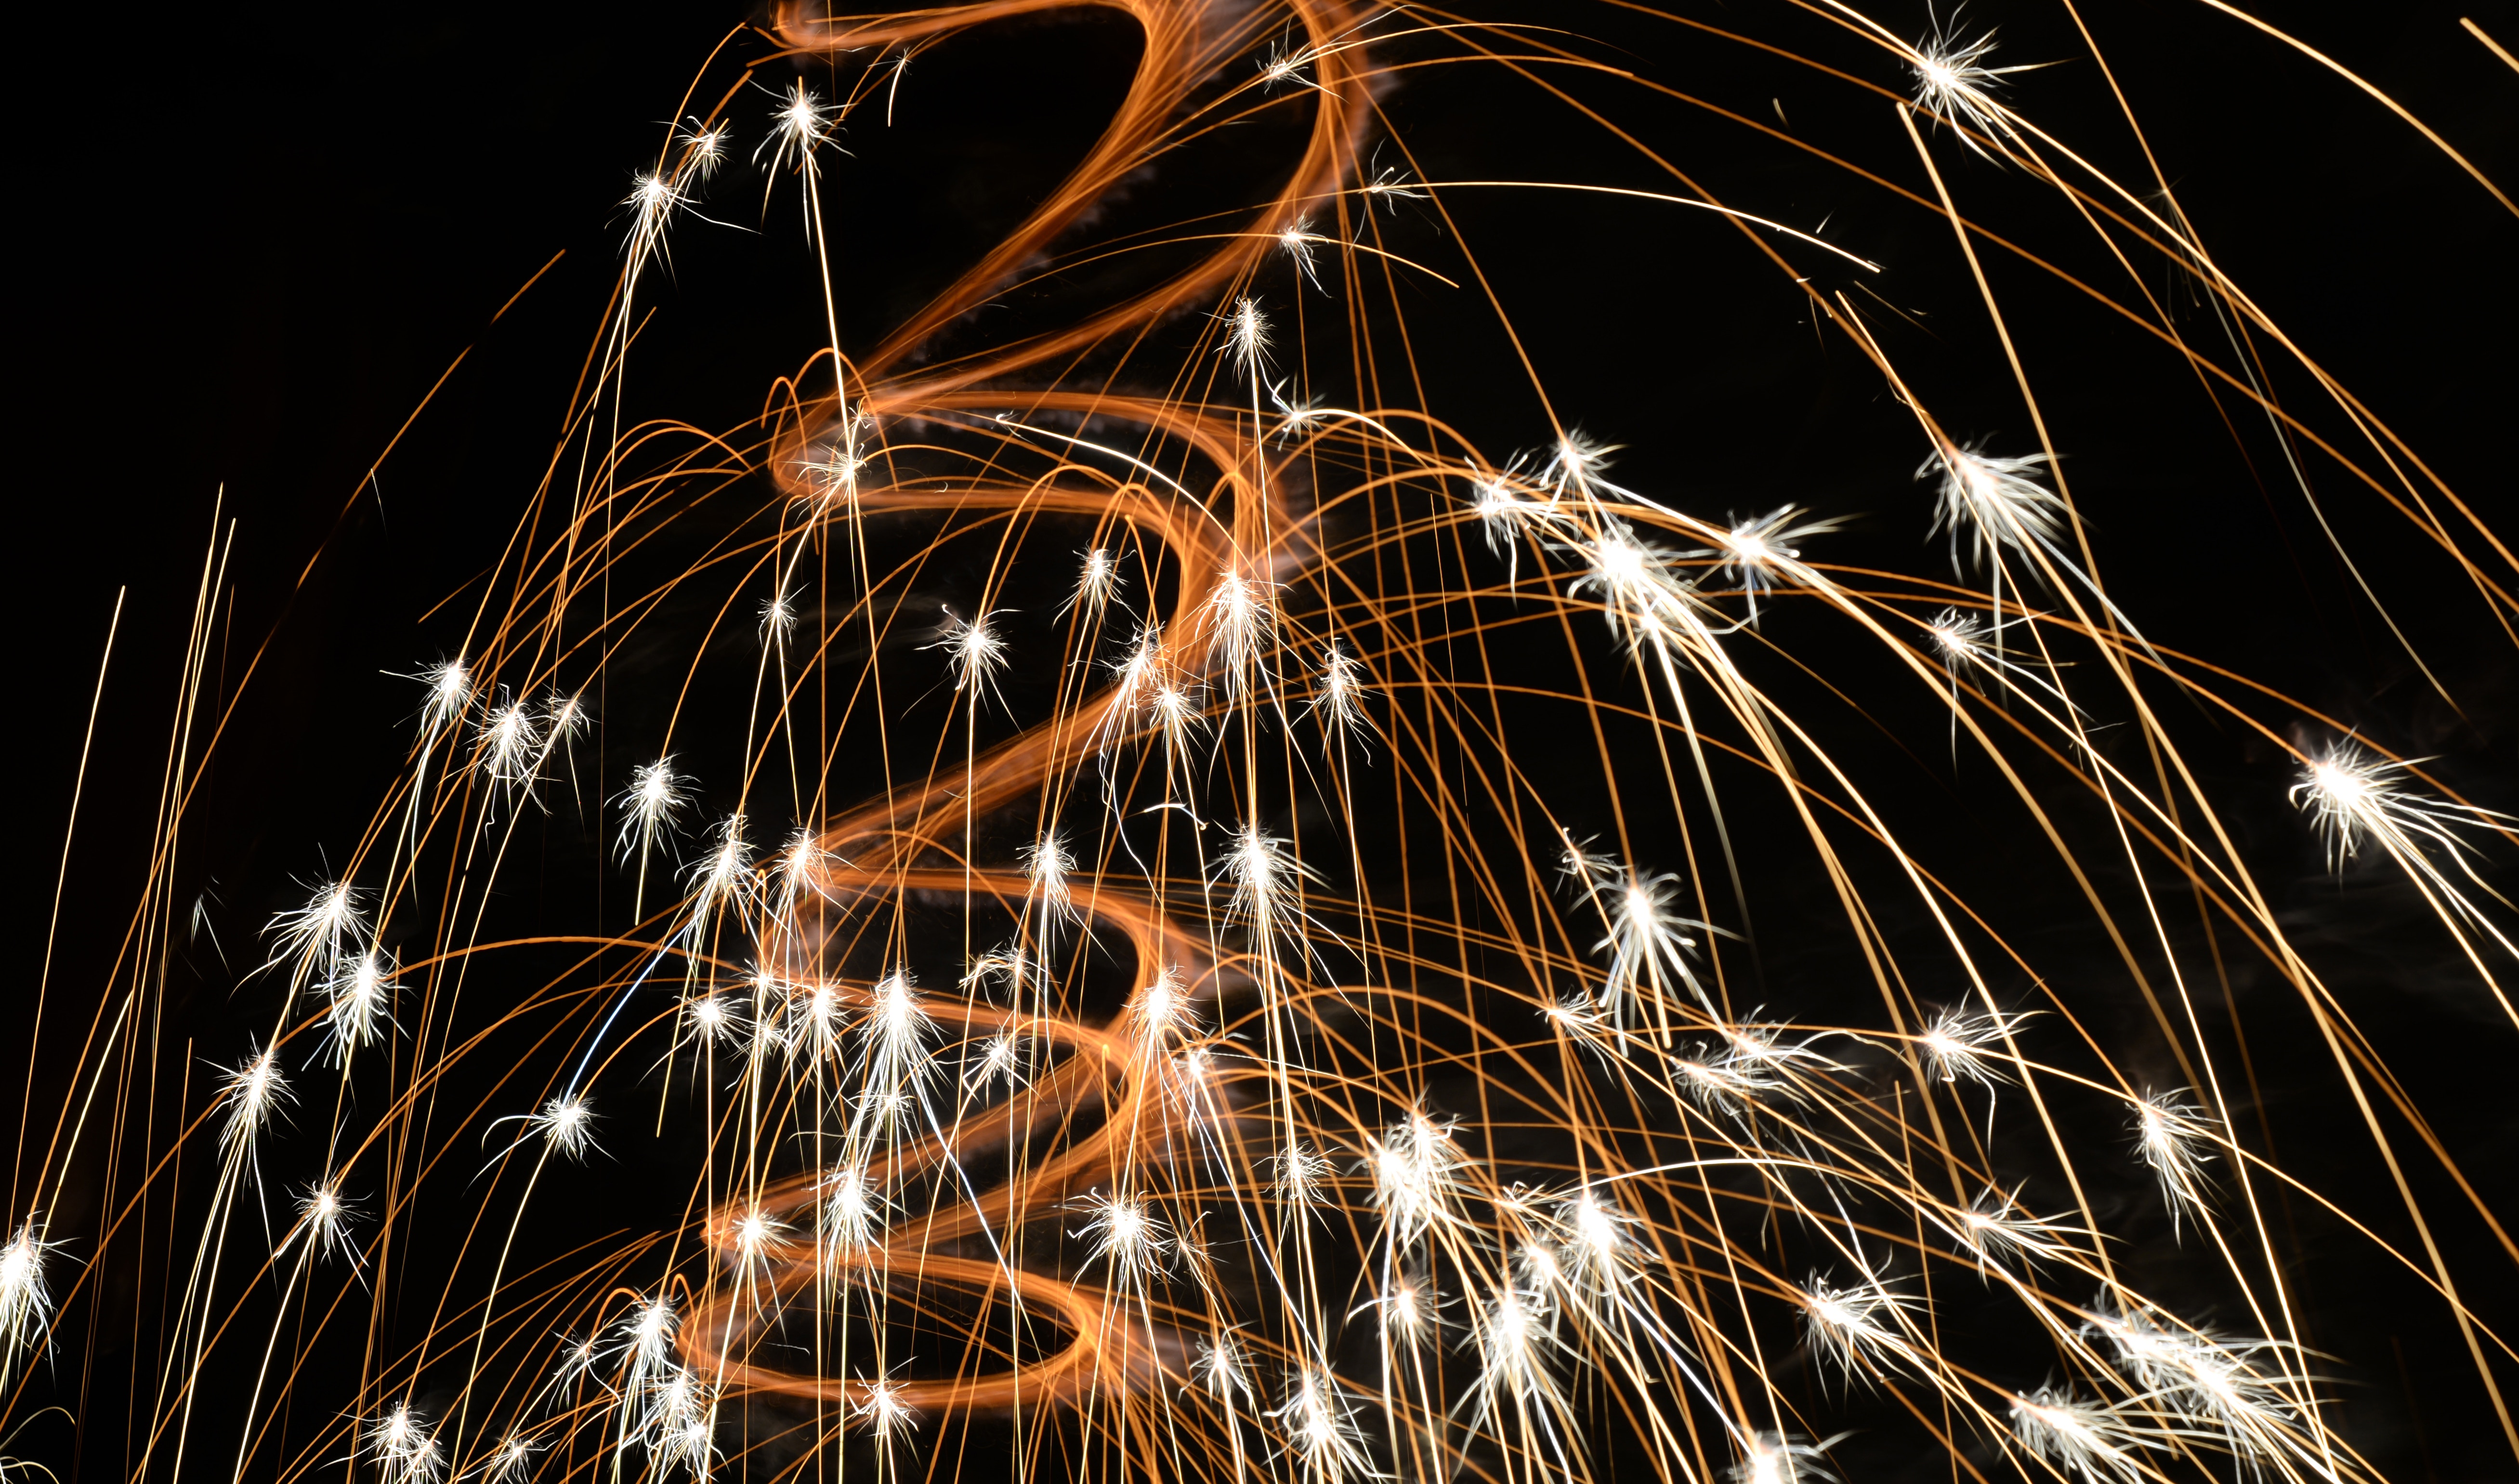
sparkler, space, darkness, fireworks, fete, event, new year's eve, stock photography, computer wallpaper